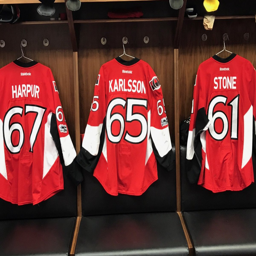
journalist shared a snap of jerseys with their children 's name on them